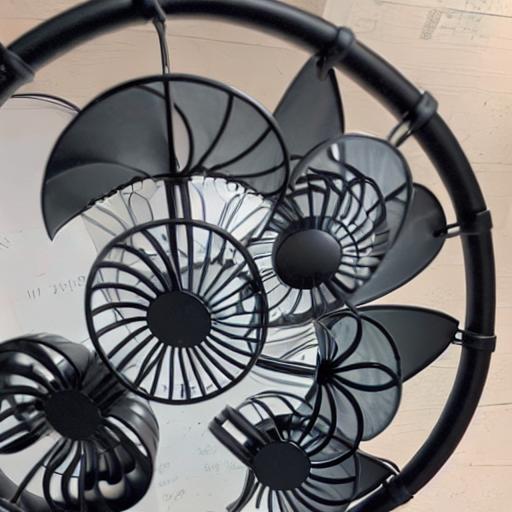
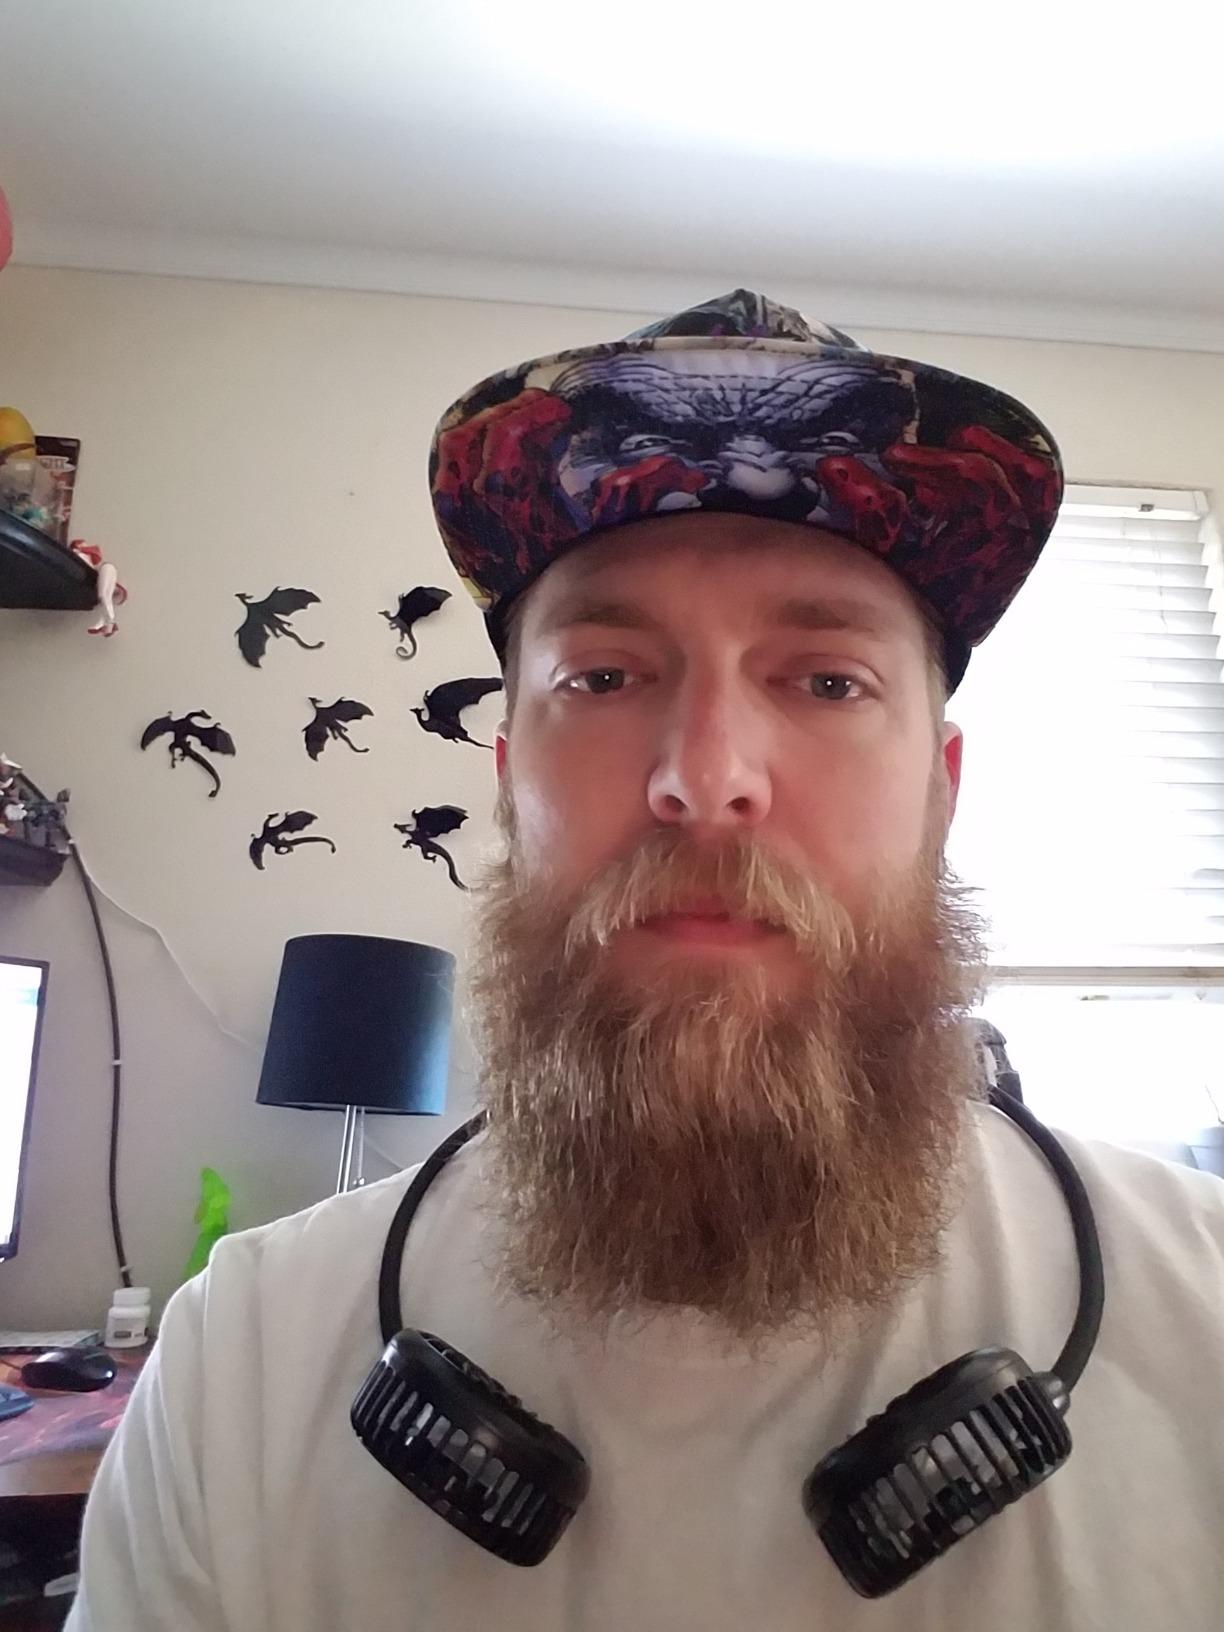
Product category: fan
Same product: no